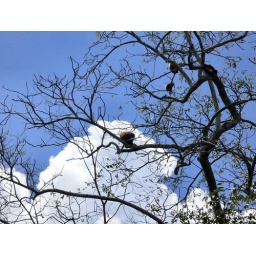
Oh yes, take a close look and you will find several monkeys sitting in this tree by the river.